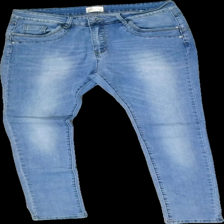
View: front
Type: Jeans
Category: Ladies
Brand: Chica London
Colors: Blue
Material: 100% cotton
Cut: Regular
Size: L
Season: All
Price range: 50-100
Recommended usage: Reuse